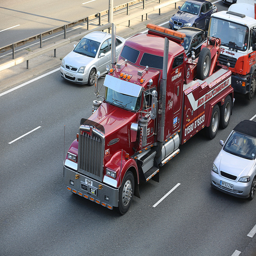
a large tow truck towing a large truck
A big pick up truck in the middle of traffic
A tow truck and other vehicles are on the highway.
A big truck that is in the middle of the street.
A large tow truck hauling a large truck.